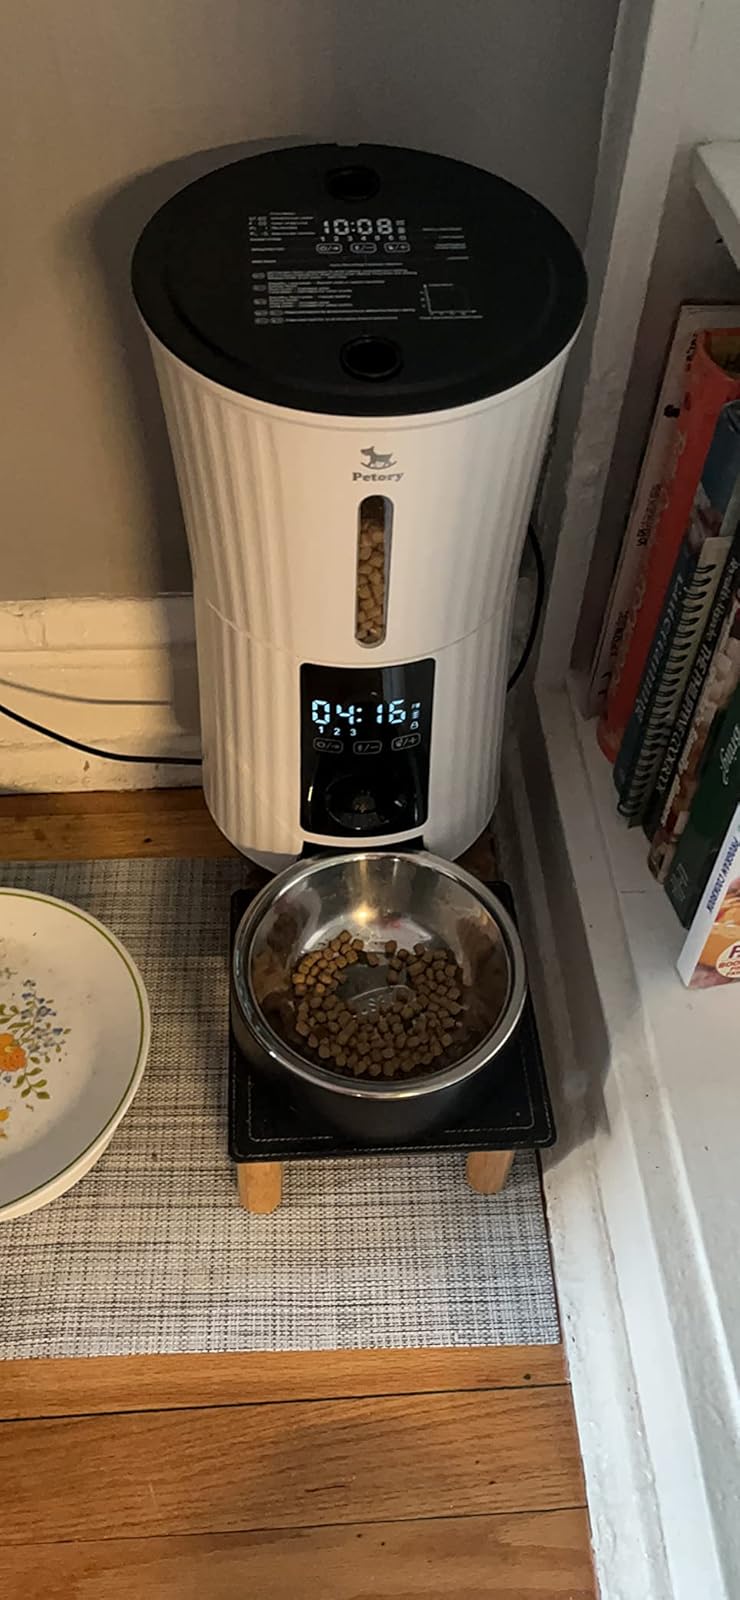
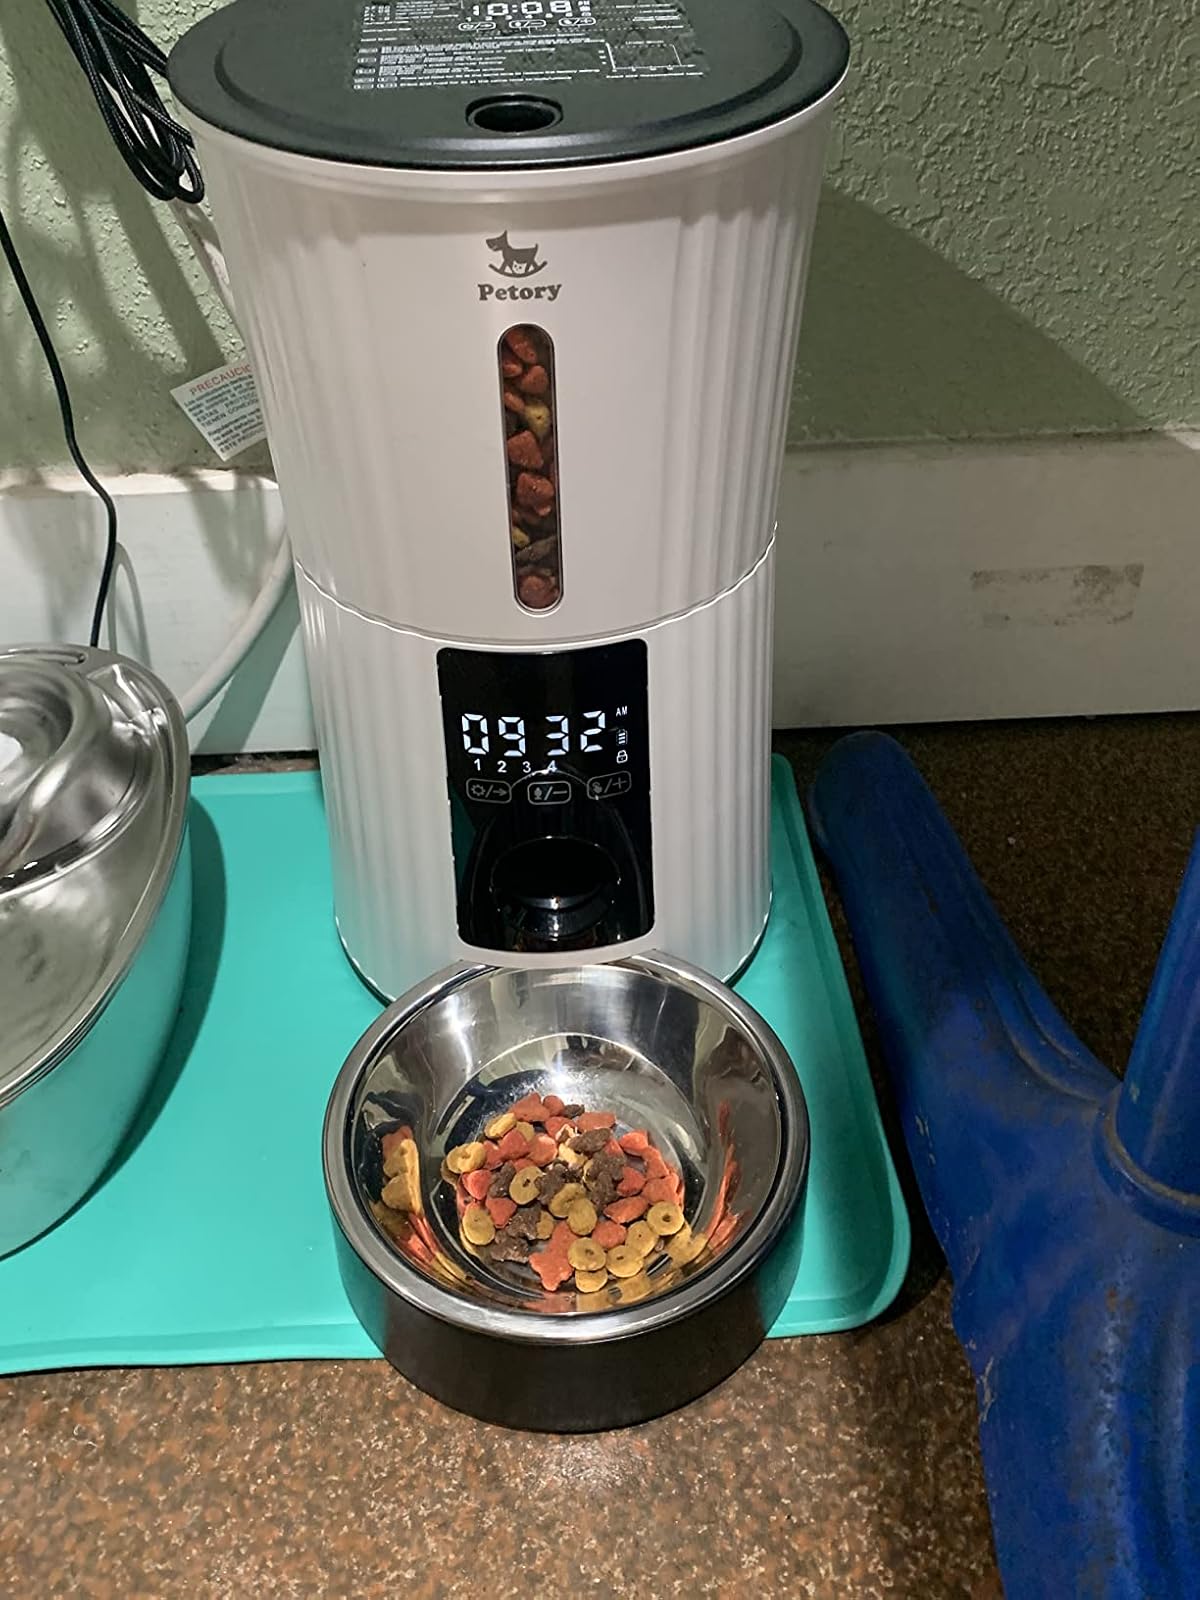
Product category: items_feeder
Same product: yes